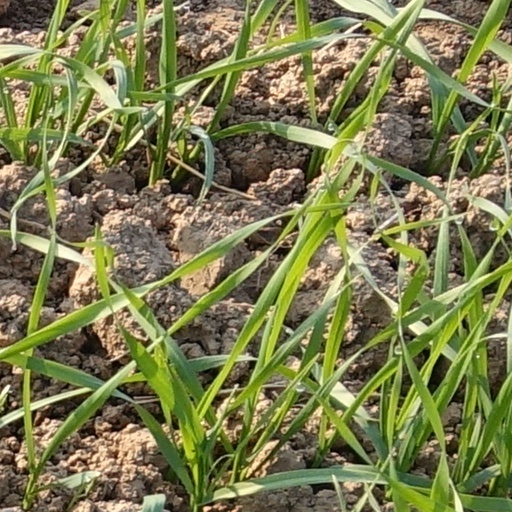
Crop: wheat